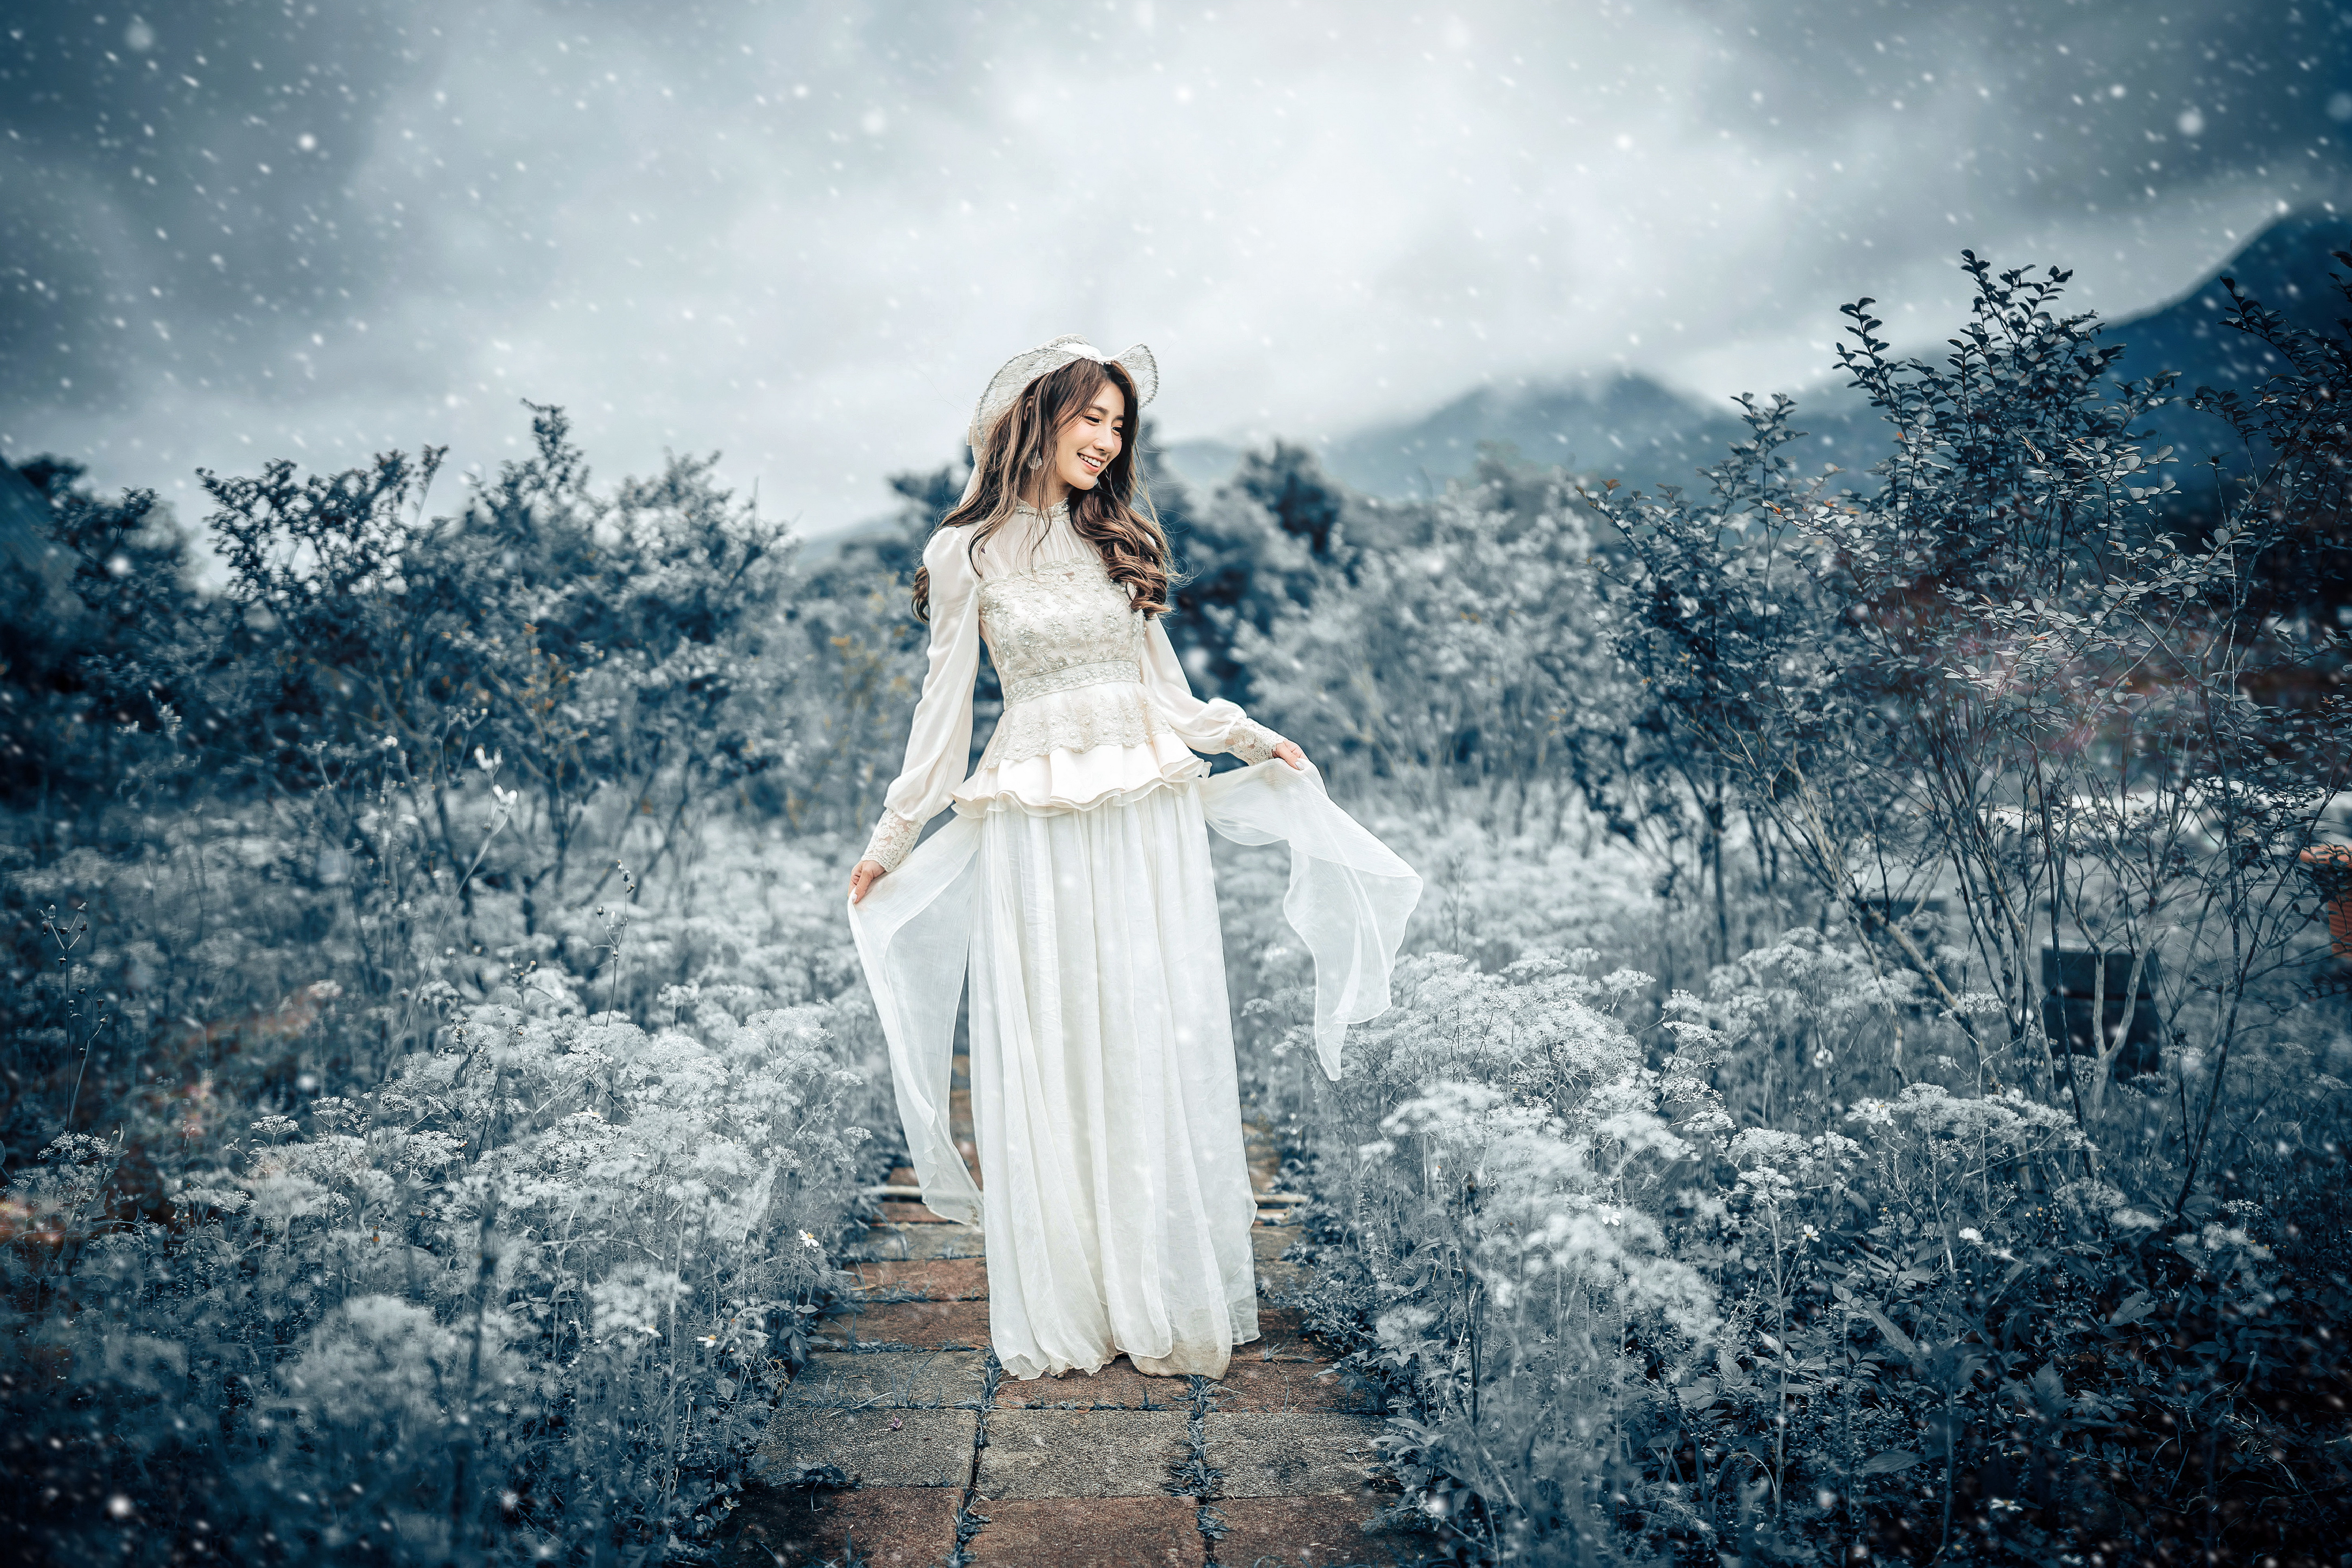
women, lady, model, person, photography, wallpaper, asian, People in nature, art, long hair, spring, painting, portrait photography, fashion model, photo shoot, illustration, day dress, portrait, daydream, embellishment, One piece garment